Ministry of the Interior (Italy)

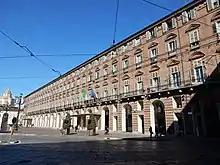
Palazzo delle Segreterie, in Turin; first seat of the Ministry of the Interior of the Italian State (until 1865) and now the headquarters of the Prefecture

The Ministry of the Interior was among the oldest ministries of the Kingdom of Sardinia. It experienced a notable growth in responsibilities from 1861, as a result of the Unification of Italy. As a result of the absence of any kind of Head of Government from the Albertine Statute, the Ministry of the Interior had priority over the Presidency of the Council from the beginning. During the establishment of the unitary state, the Minister of the Interior represented a strongly centralised model of state, desired by the Piedmontese statesmen in order to strengthen the state which they saw as excessively diverse. Along with the Ministry of Finance, the Ministry of the Interior was one of the two pillars on which Italian national unity was built.